Royal Hong Kong Yacht Club

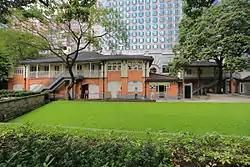
Former headquarters and clubhouse of the Royal Hong Kong Yacht Club, at the corner of Oil Street and Electric Road, Causeway Bay.

For 30 years prior to moving to Kellett Island, the main buildings of the club were located at No. 12 Oil Street, in North Point, then a waterfront location, before reclamation. The former headquarters and clubhouse in Oil Street, built in the Arts and Crafts style, was officially opened on 21 March 1908 by the then Governor, Sir Frederick Lugard. The building was subsequently used as a garage, government staff quarters until 1998, as a storehouse of the Antiquities and Monuments Office until late 2007. The buildings now house the Oi! arts center that aims to promote visual arts in Hong Kong by providing a platform for art exhibitions, forums and other art-related activities. The Former Clubhouse of Royal Hong Kong Yacht Club has been listed as a Grade II historic building since 1995.